Carioca Aqueduct

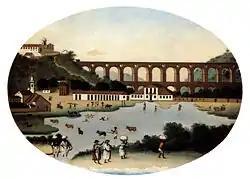
The Carioca Aqueduct by painter Leandro Joaquim (c. 1790). Santa Teresa hill and its convent are seen to the left. The lagoon in the foreground was landfilled to build the Passeio Público.

After 1706, construction of the aqueduct was given a fresh impulse by authorities. During the rule of governor Aires de Saldanha (1719–1725) it was decided that the canals, which at the time reached the "Campo da Ajuda" (today's Cinelândia square), should reach the Santo Antônio square (today's "Largo da Carioca"), which was closer to the centre of the city. Construction of the first aqueduct was finished in 1723, and clean water flowed directly to a decorative Baroque fountain in Santo Antônio Square, to the relief of the people of Rio de Janeiro.